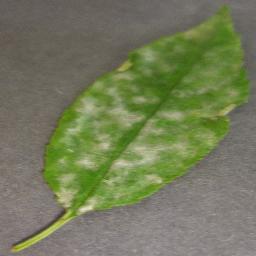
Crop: cherry
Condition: (including_sour)_powdery_mildew